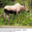
Label: deer